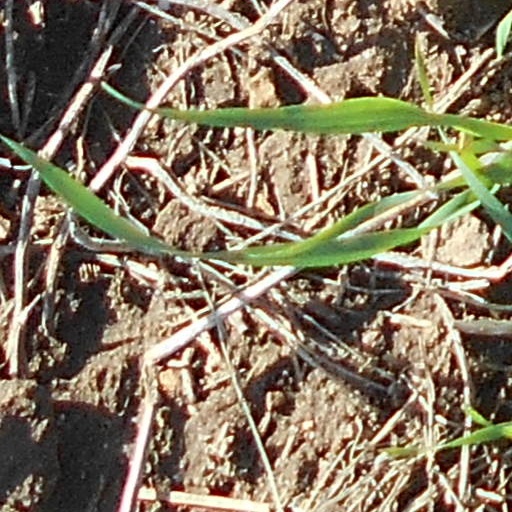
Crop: wheat